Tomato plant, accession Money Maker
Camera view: tilt-top (135 deg); turntable rotation: 60 degrees
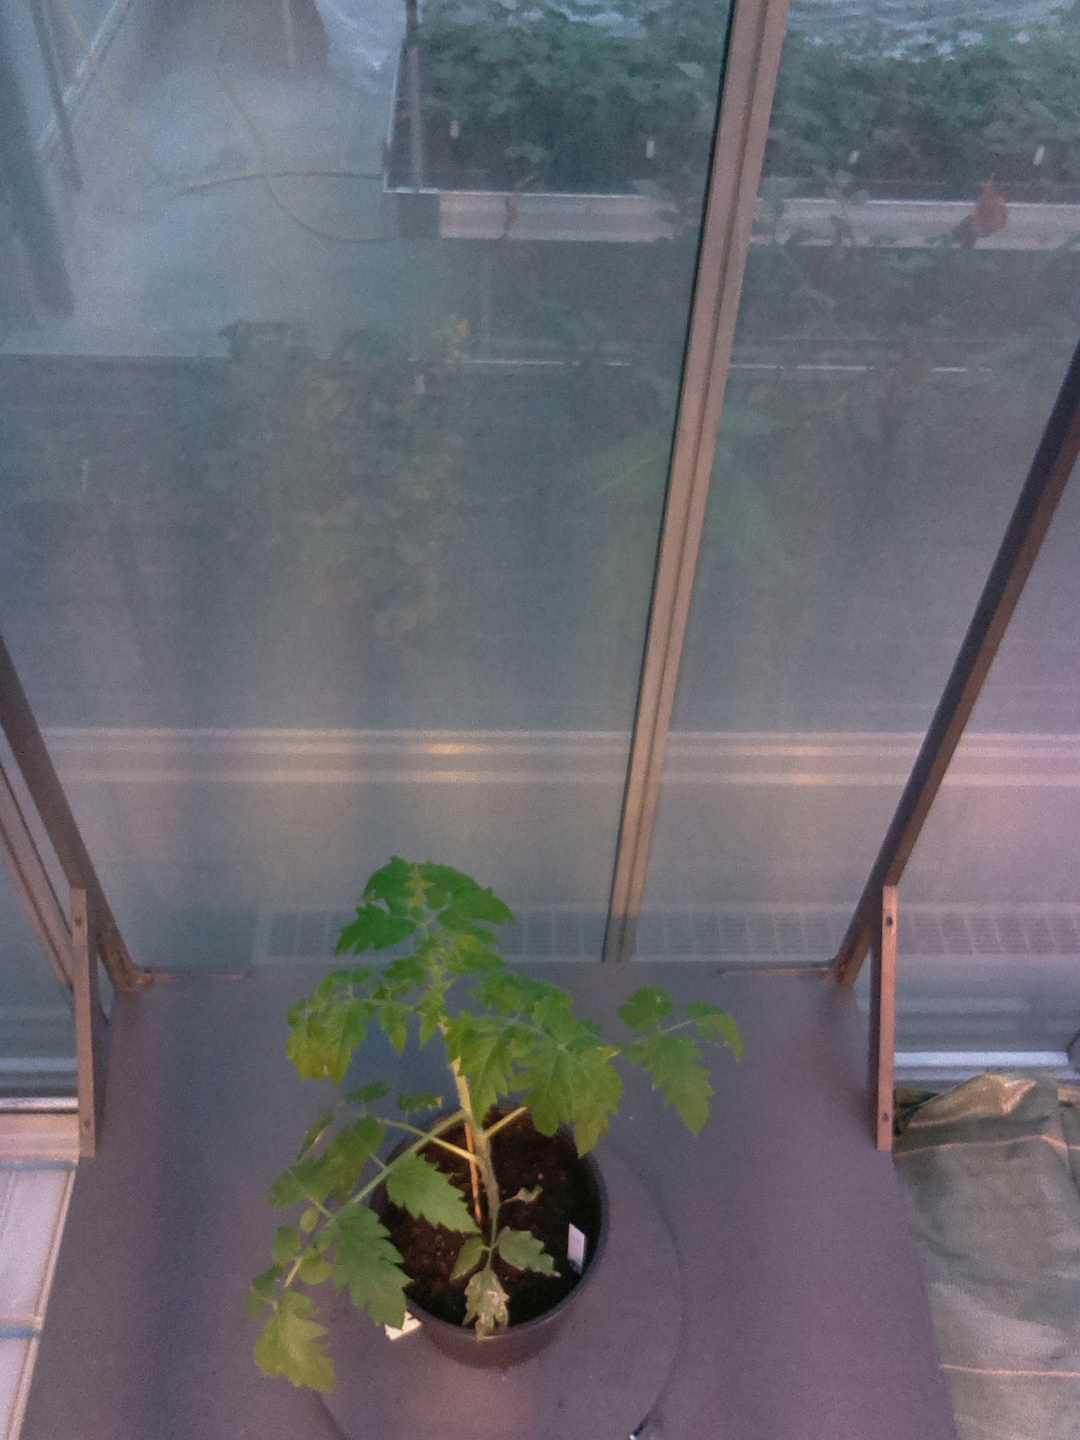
BBCH growth stage 14: 8 of true leaves visible